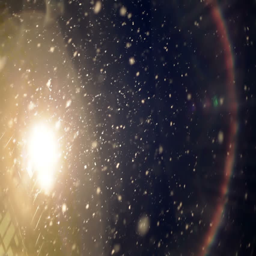
shot of snowflakes falling on the camera lens in the night